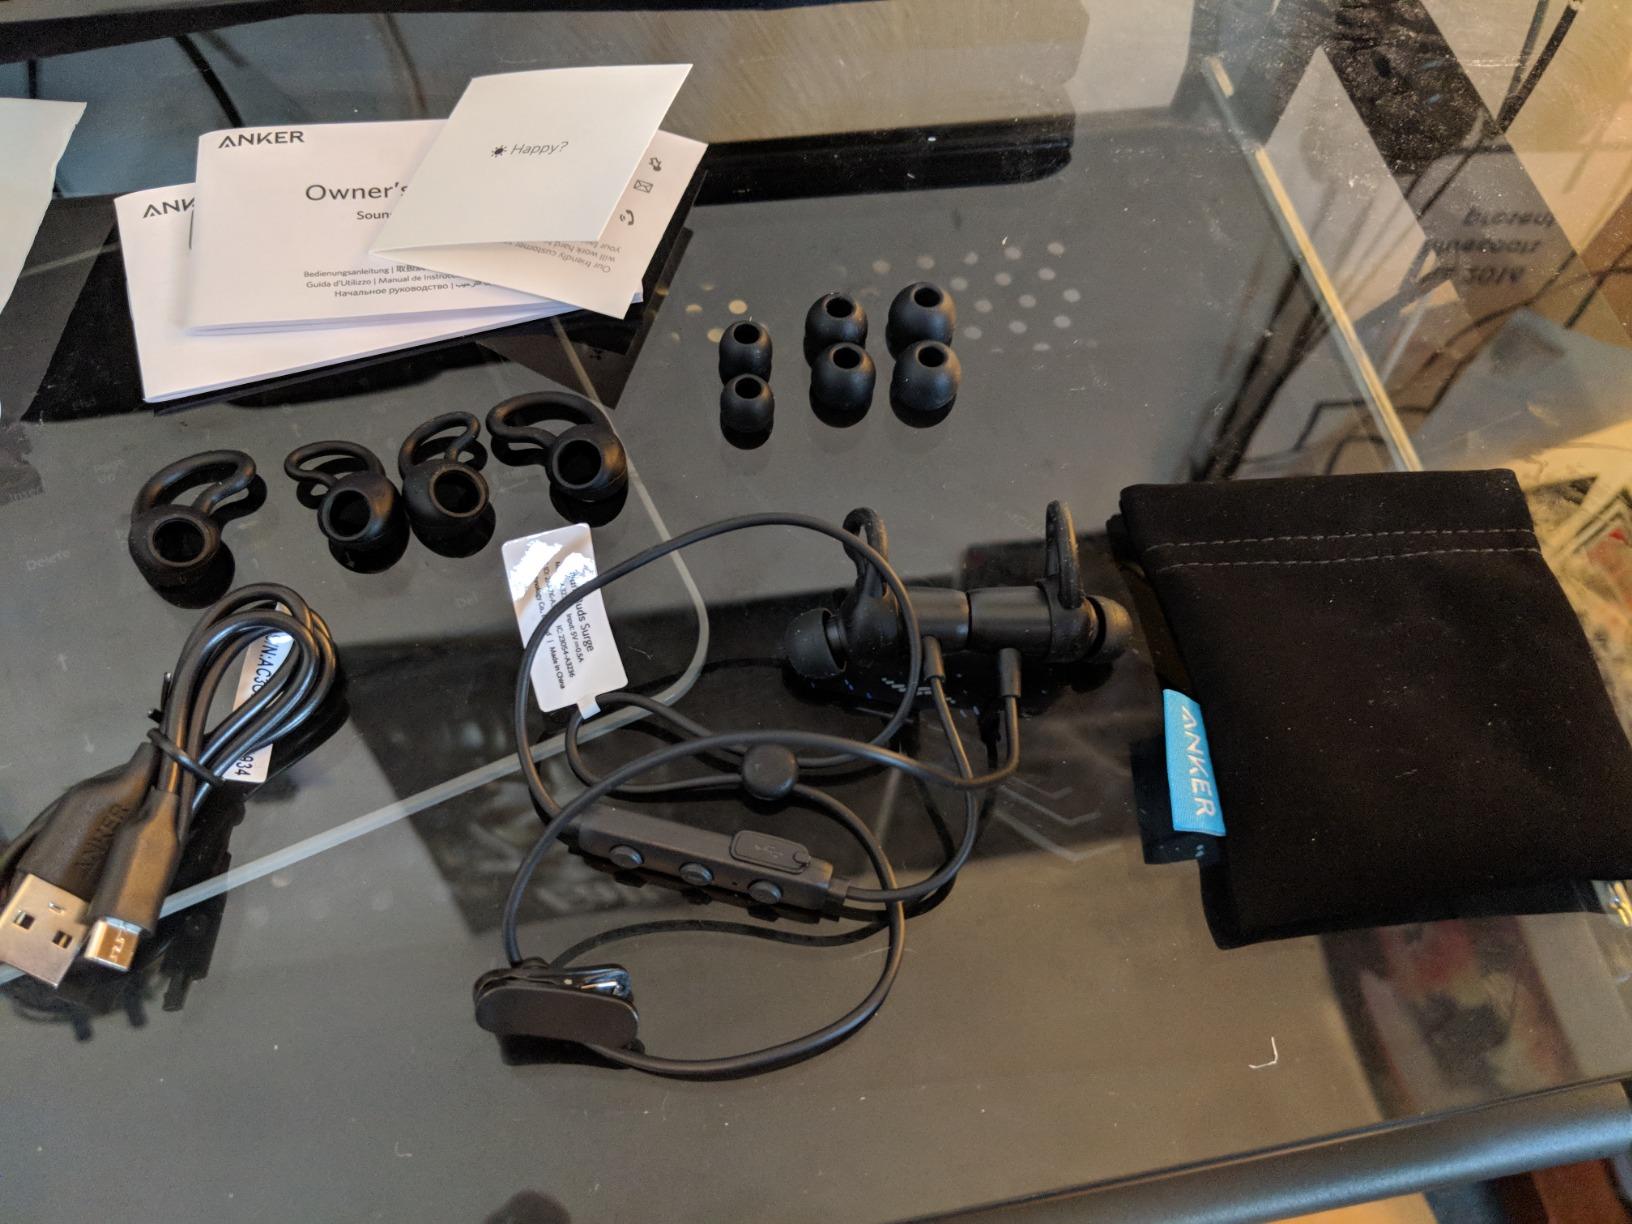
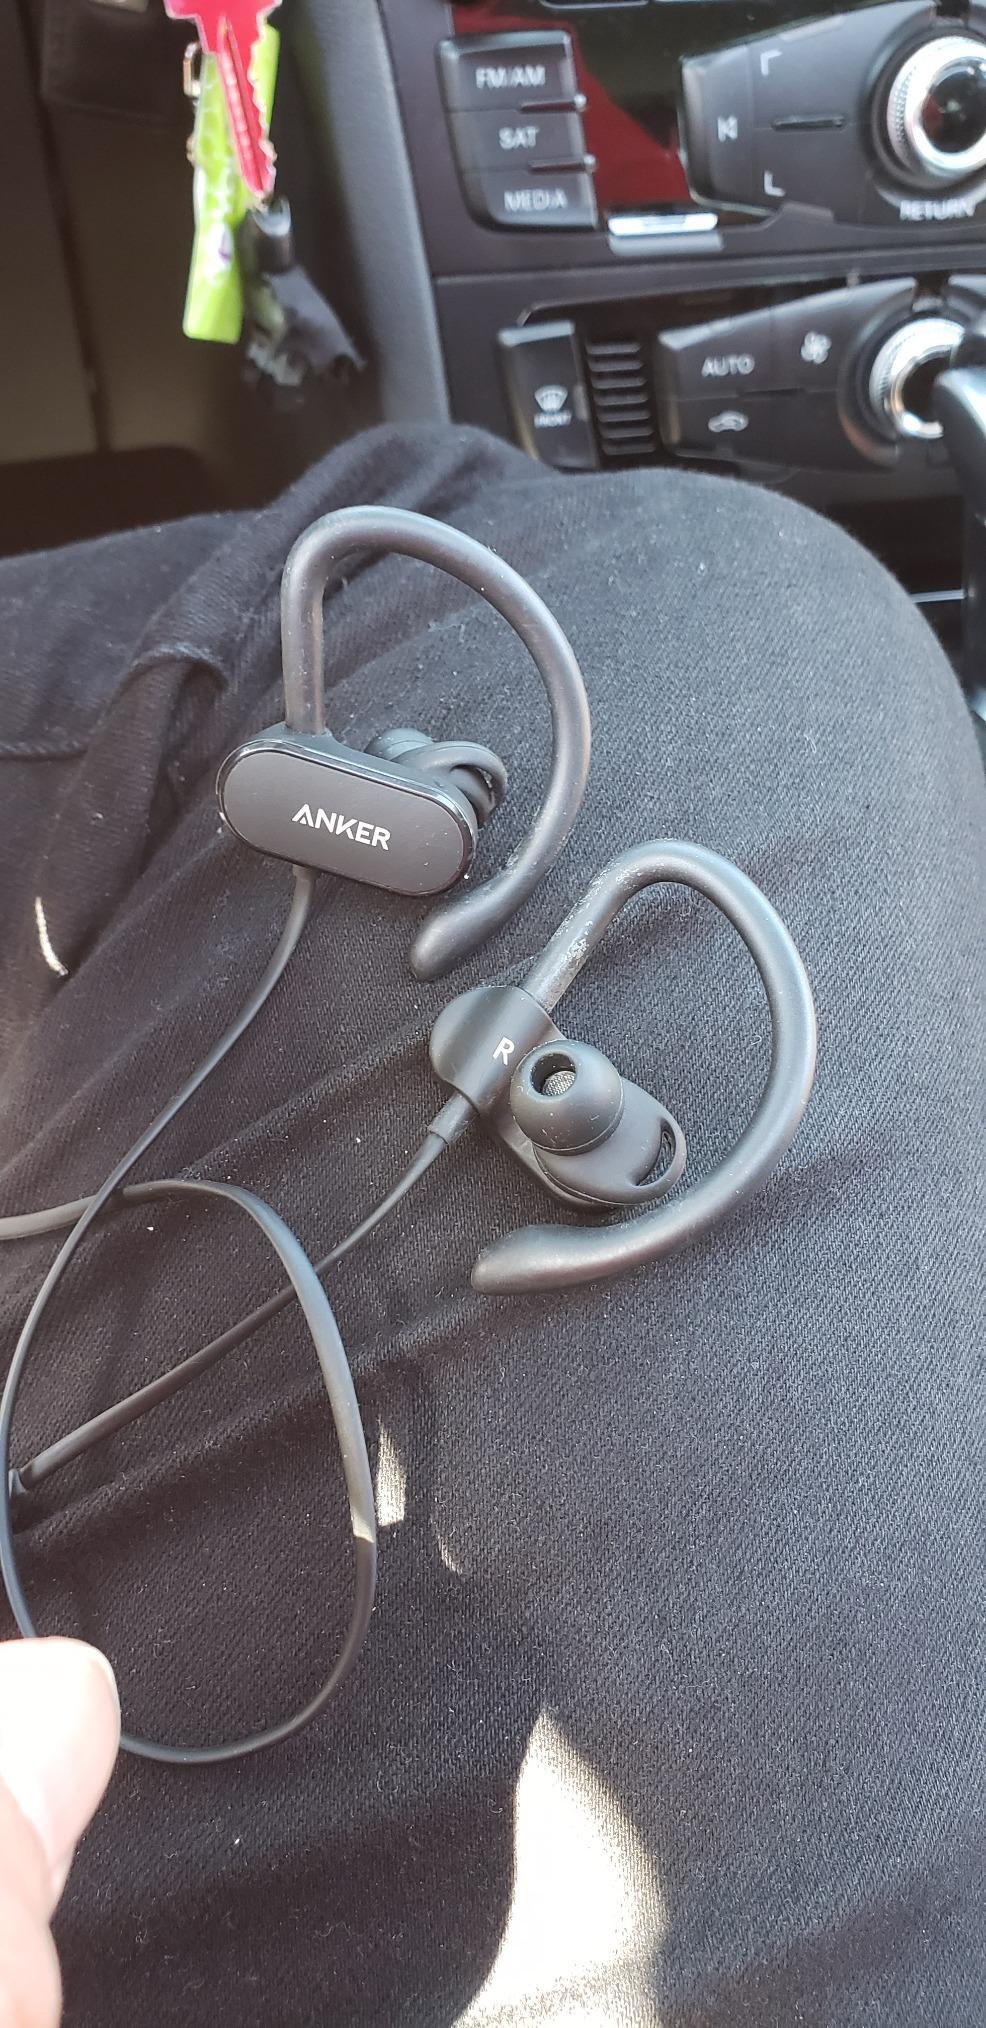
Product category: headphones
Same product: no